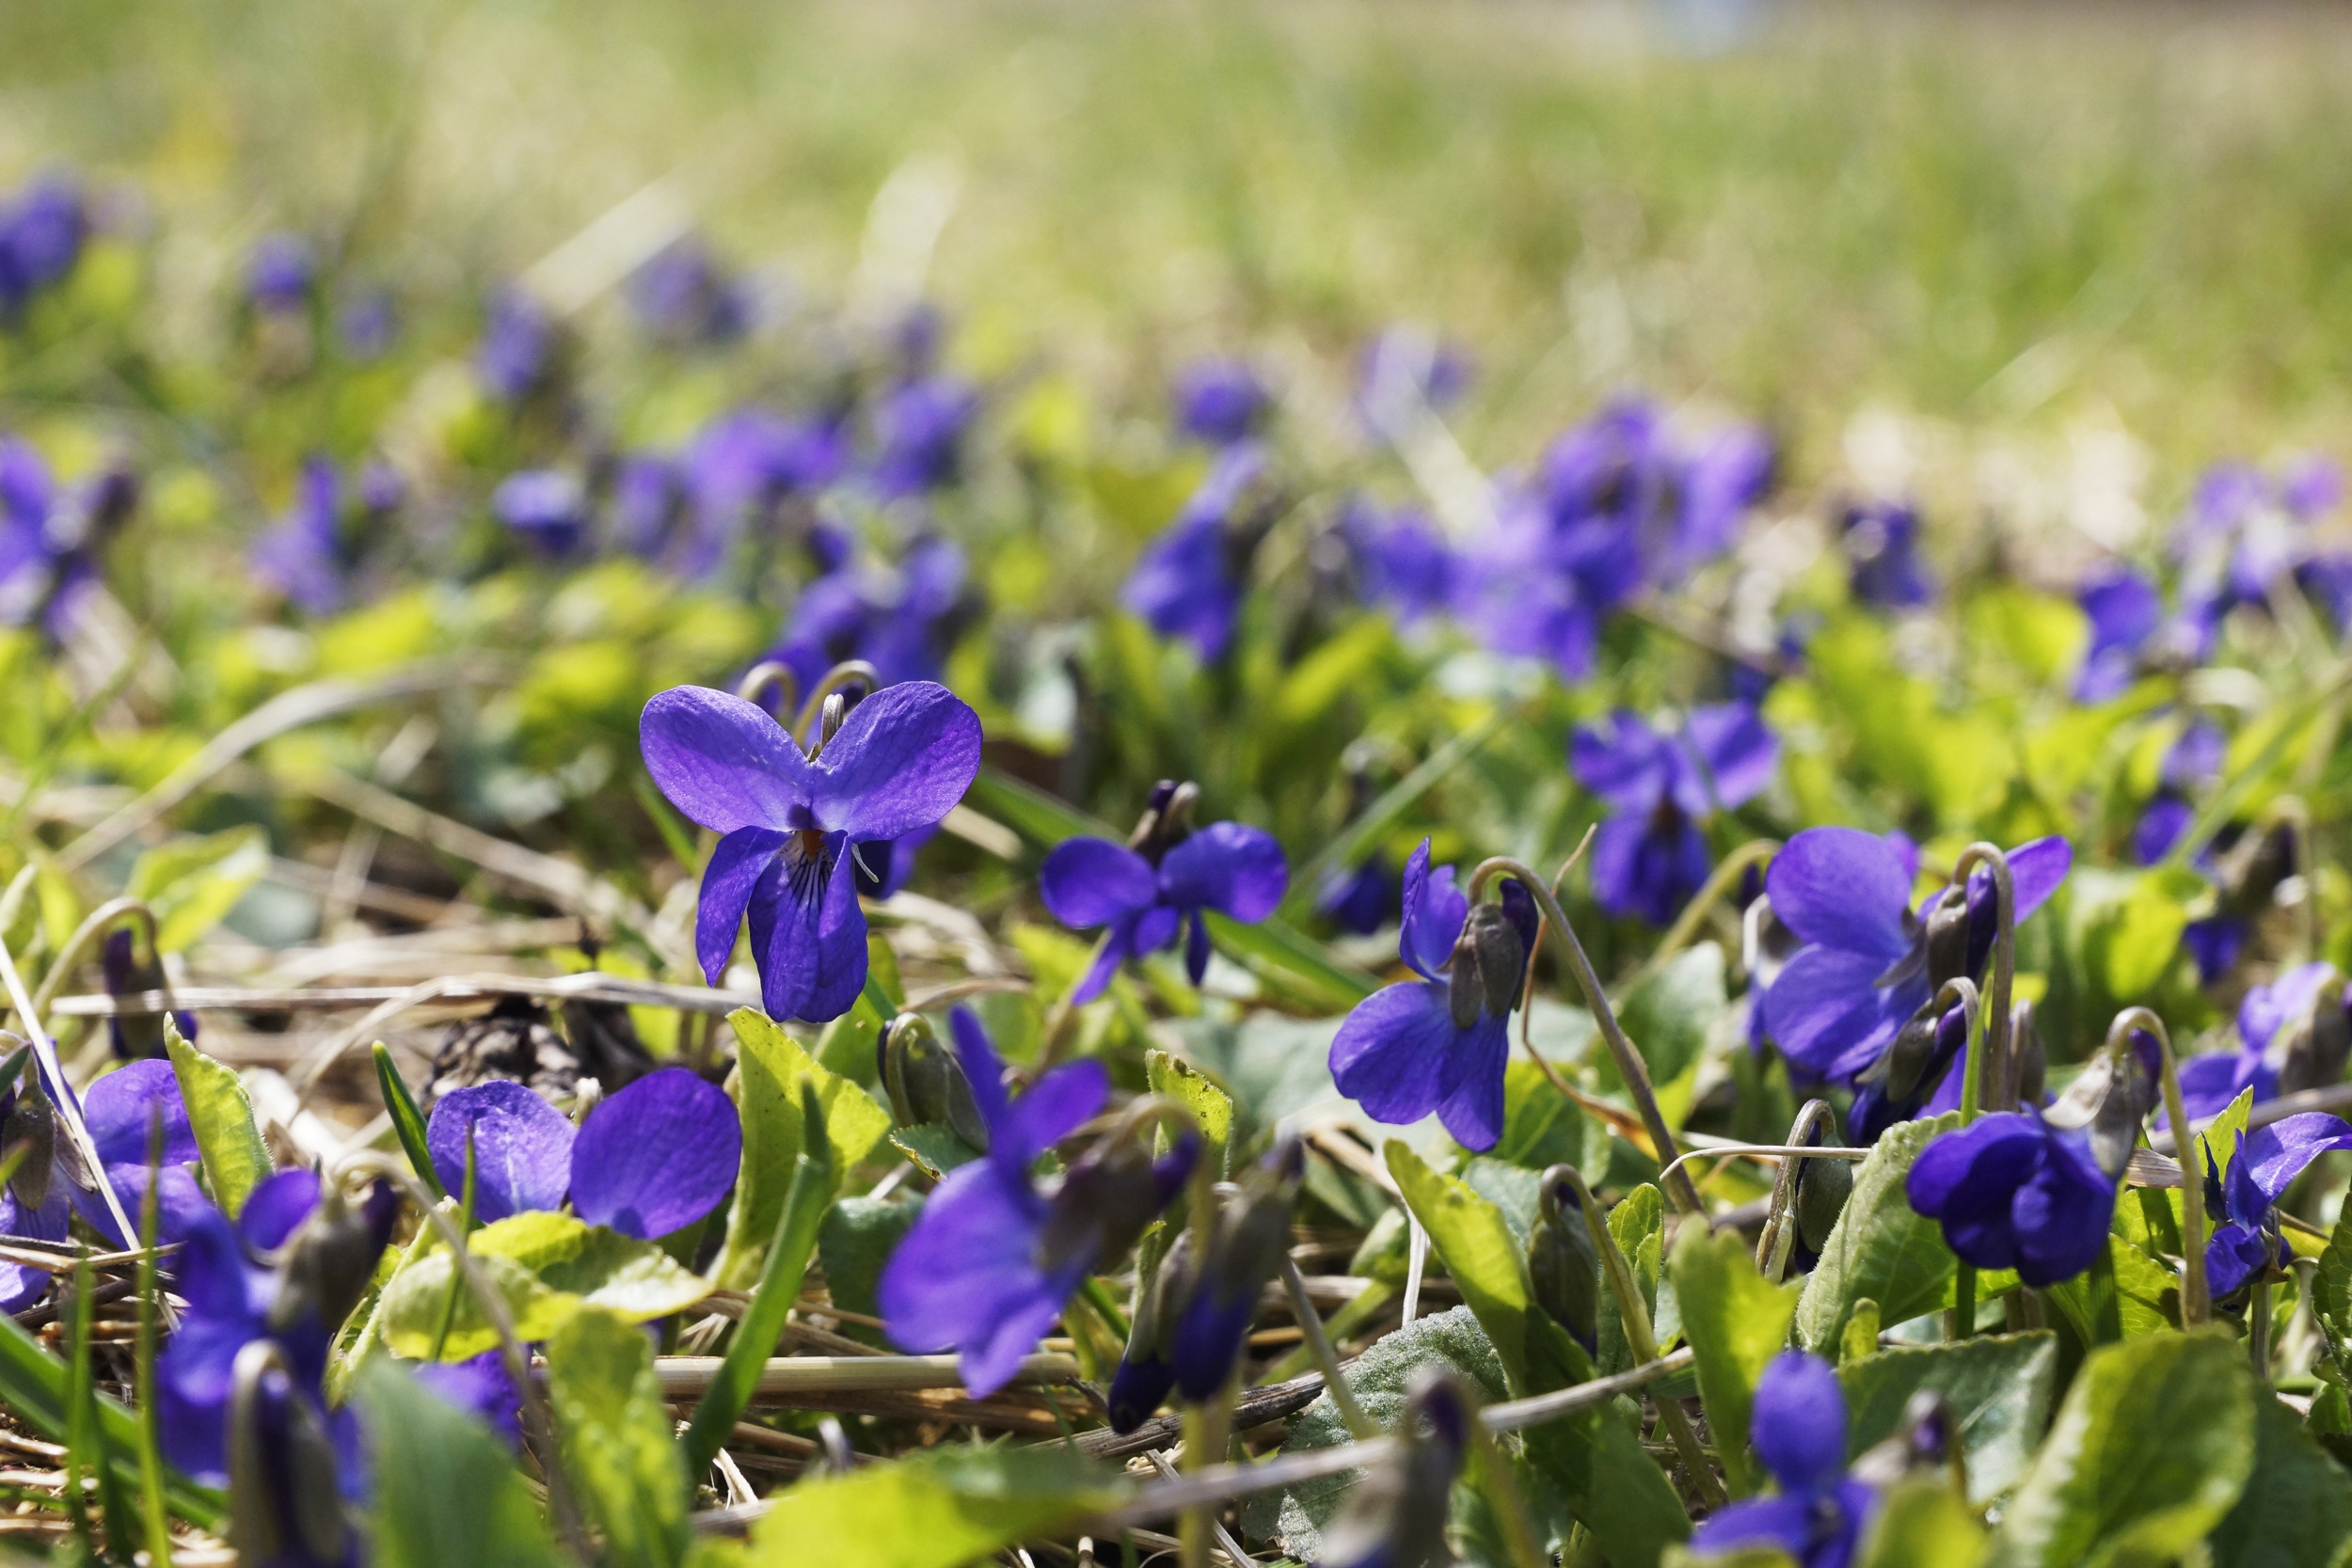
nature, grass, plant, field, lawn, meadow, flower, purple, spring, garden, flora, wildflower, iris, eye, bluebonnet, crocus, viola, lupin, macro photography, violet flower, pansy, flowering plant, bellflower family, land plant, violet family, dayflower family, english lavender